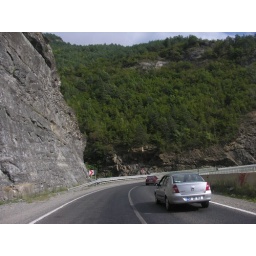
Artvin road in the mountains